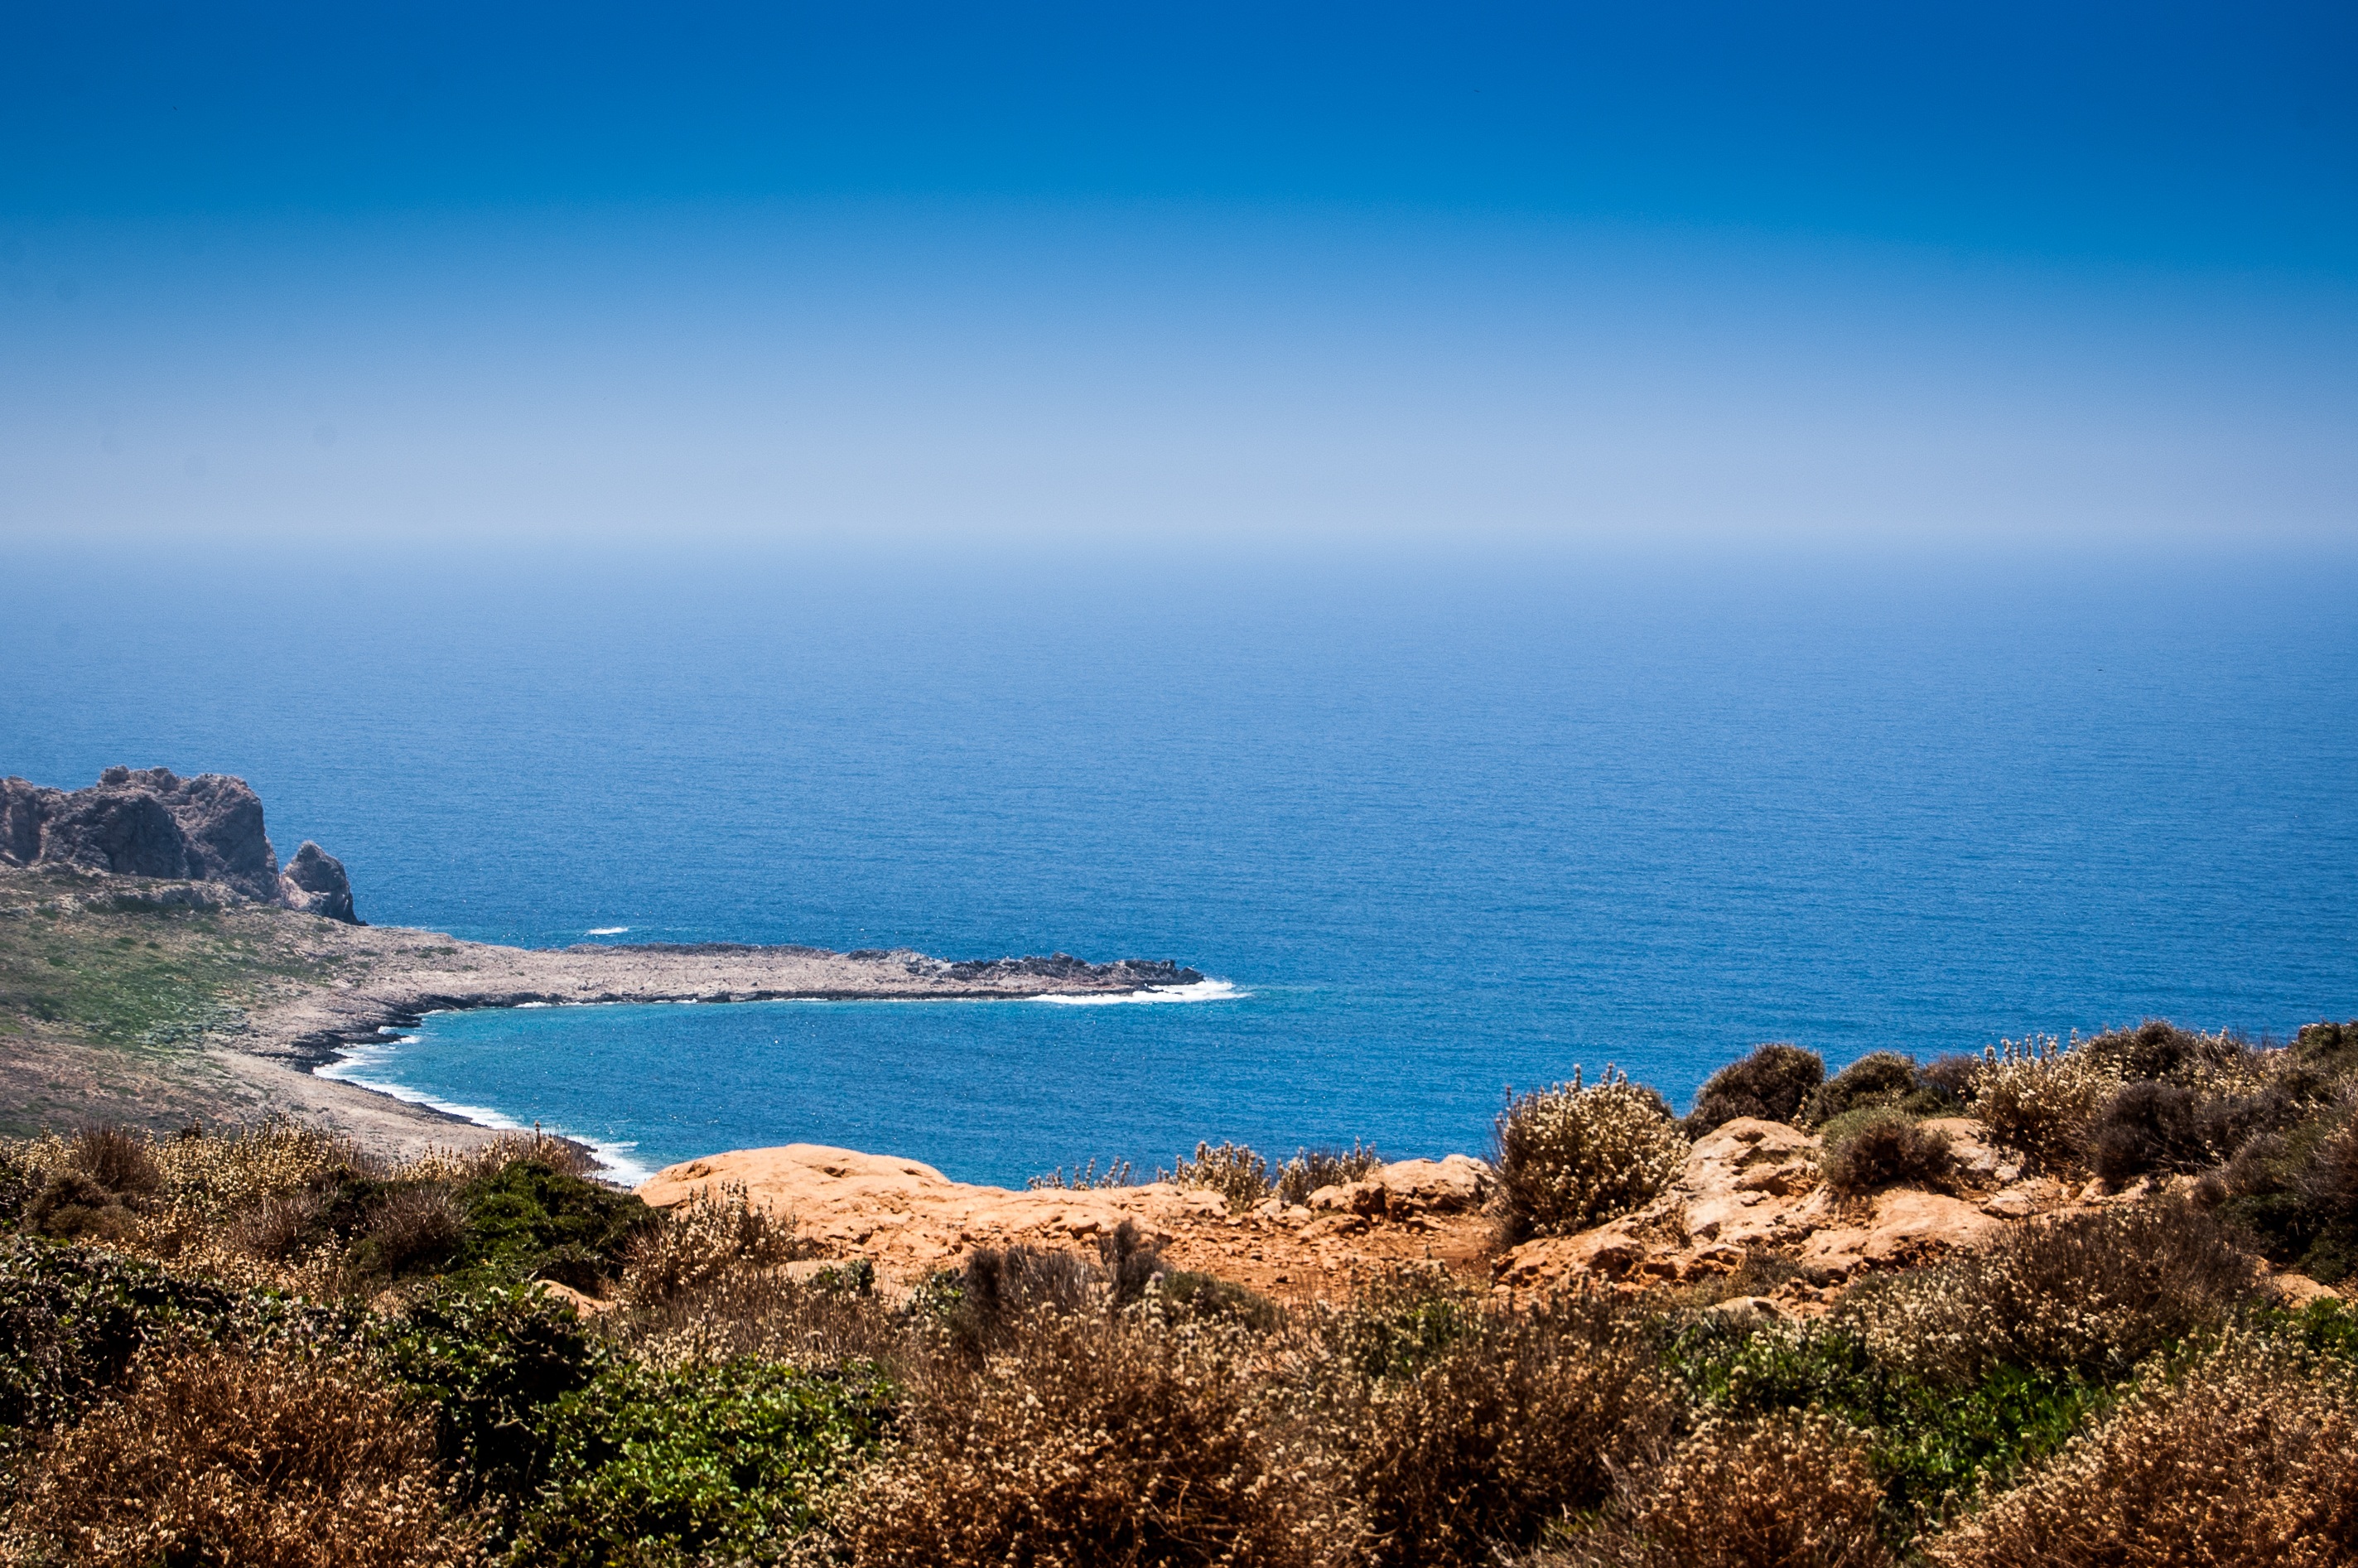
beach, landscape, sea, coast, water, ocean, horizon, shore, wave, summer, vacation, cliff, cove, weather, bay, blue, terrain, body of water, holidays, greece, the sun, cape, crete, islet, the stones, geographical feature